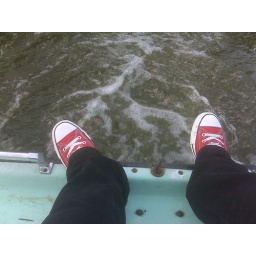
On a paddle boat in Stow lake